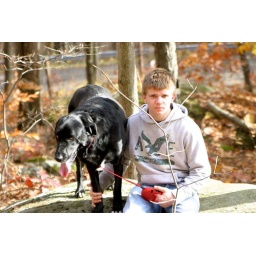
Adam & Grace on a rock behind a little tree in the Dewdrop